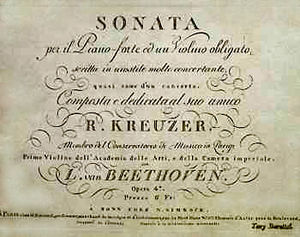
Kreutzer-sonaten (violinsonate)
Forsiden af originaludgaven af Kreutzer-sonaten
Kreutzer-sonaten eller Violinsonate nr. 9 i A-dur er en violinsonate komponeret af Ludwig van Beethoven i 1803 og offentliggjort som hans opus 47. Det er kendt for sin meget krævende violinstemme, sin usædvanlige længde og spillet på et stort følelsesregister med en kraftfuld førstesats, en eftertænksom andensats samt en munter og energisk tredjesats.